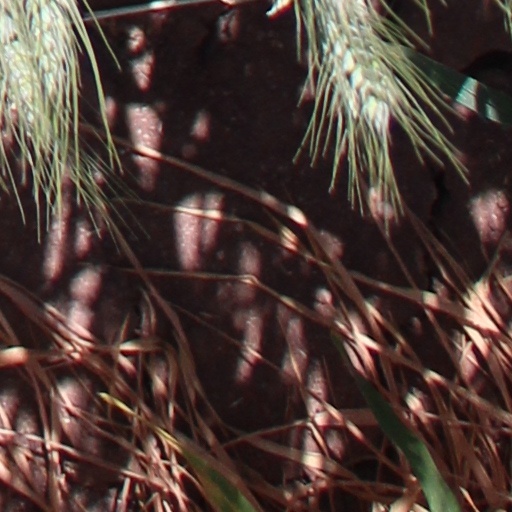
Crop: wheat